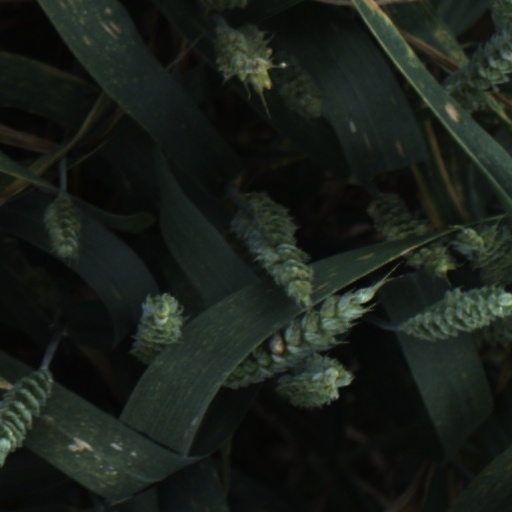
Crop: wheat